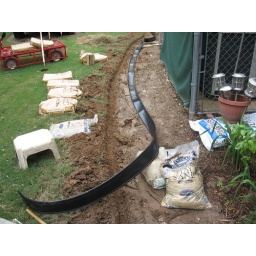
Trenched it and actually got the black border in the ground last week .....